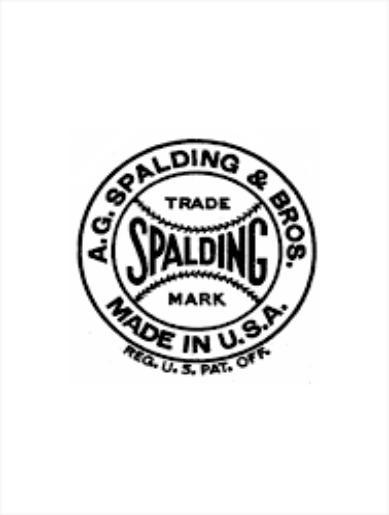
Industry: Sports